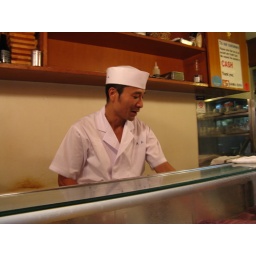
Our sushi chef at the Tsukiji fish market in Tokyo, Japan